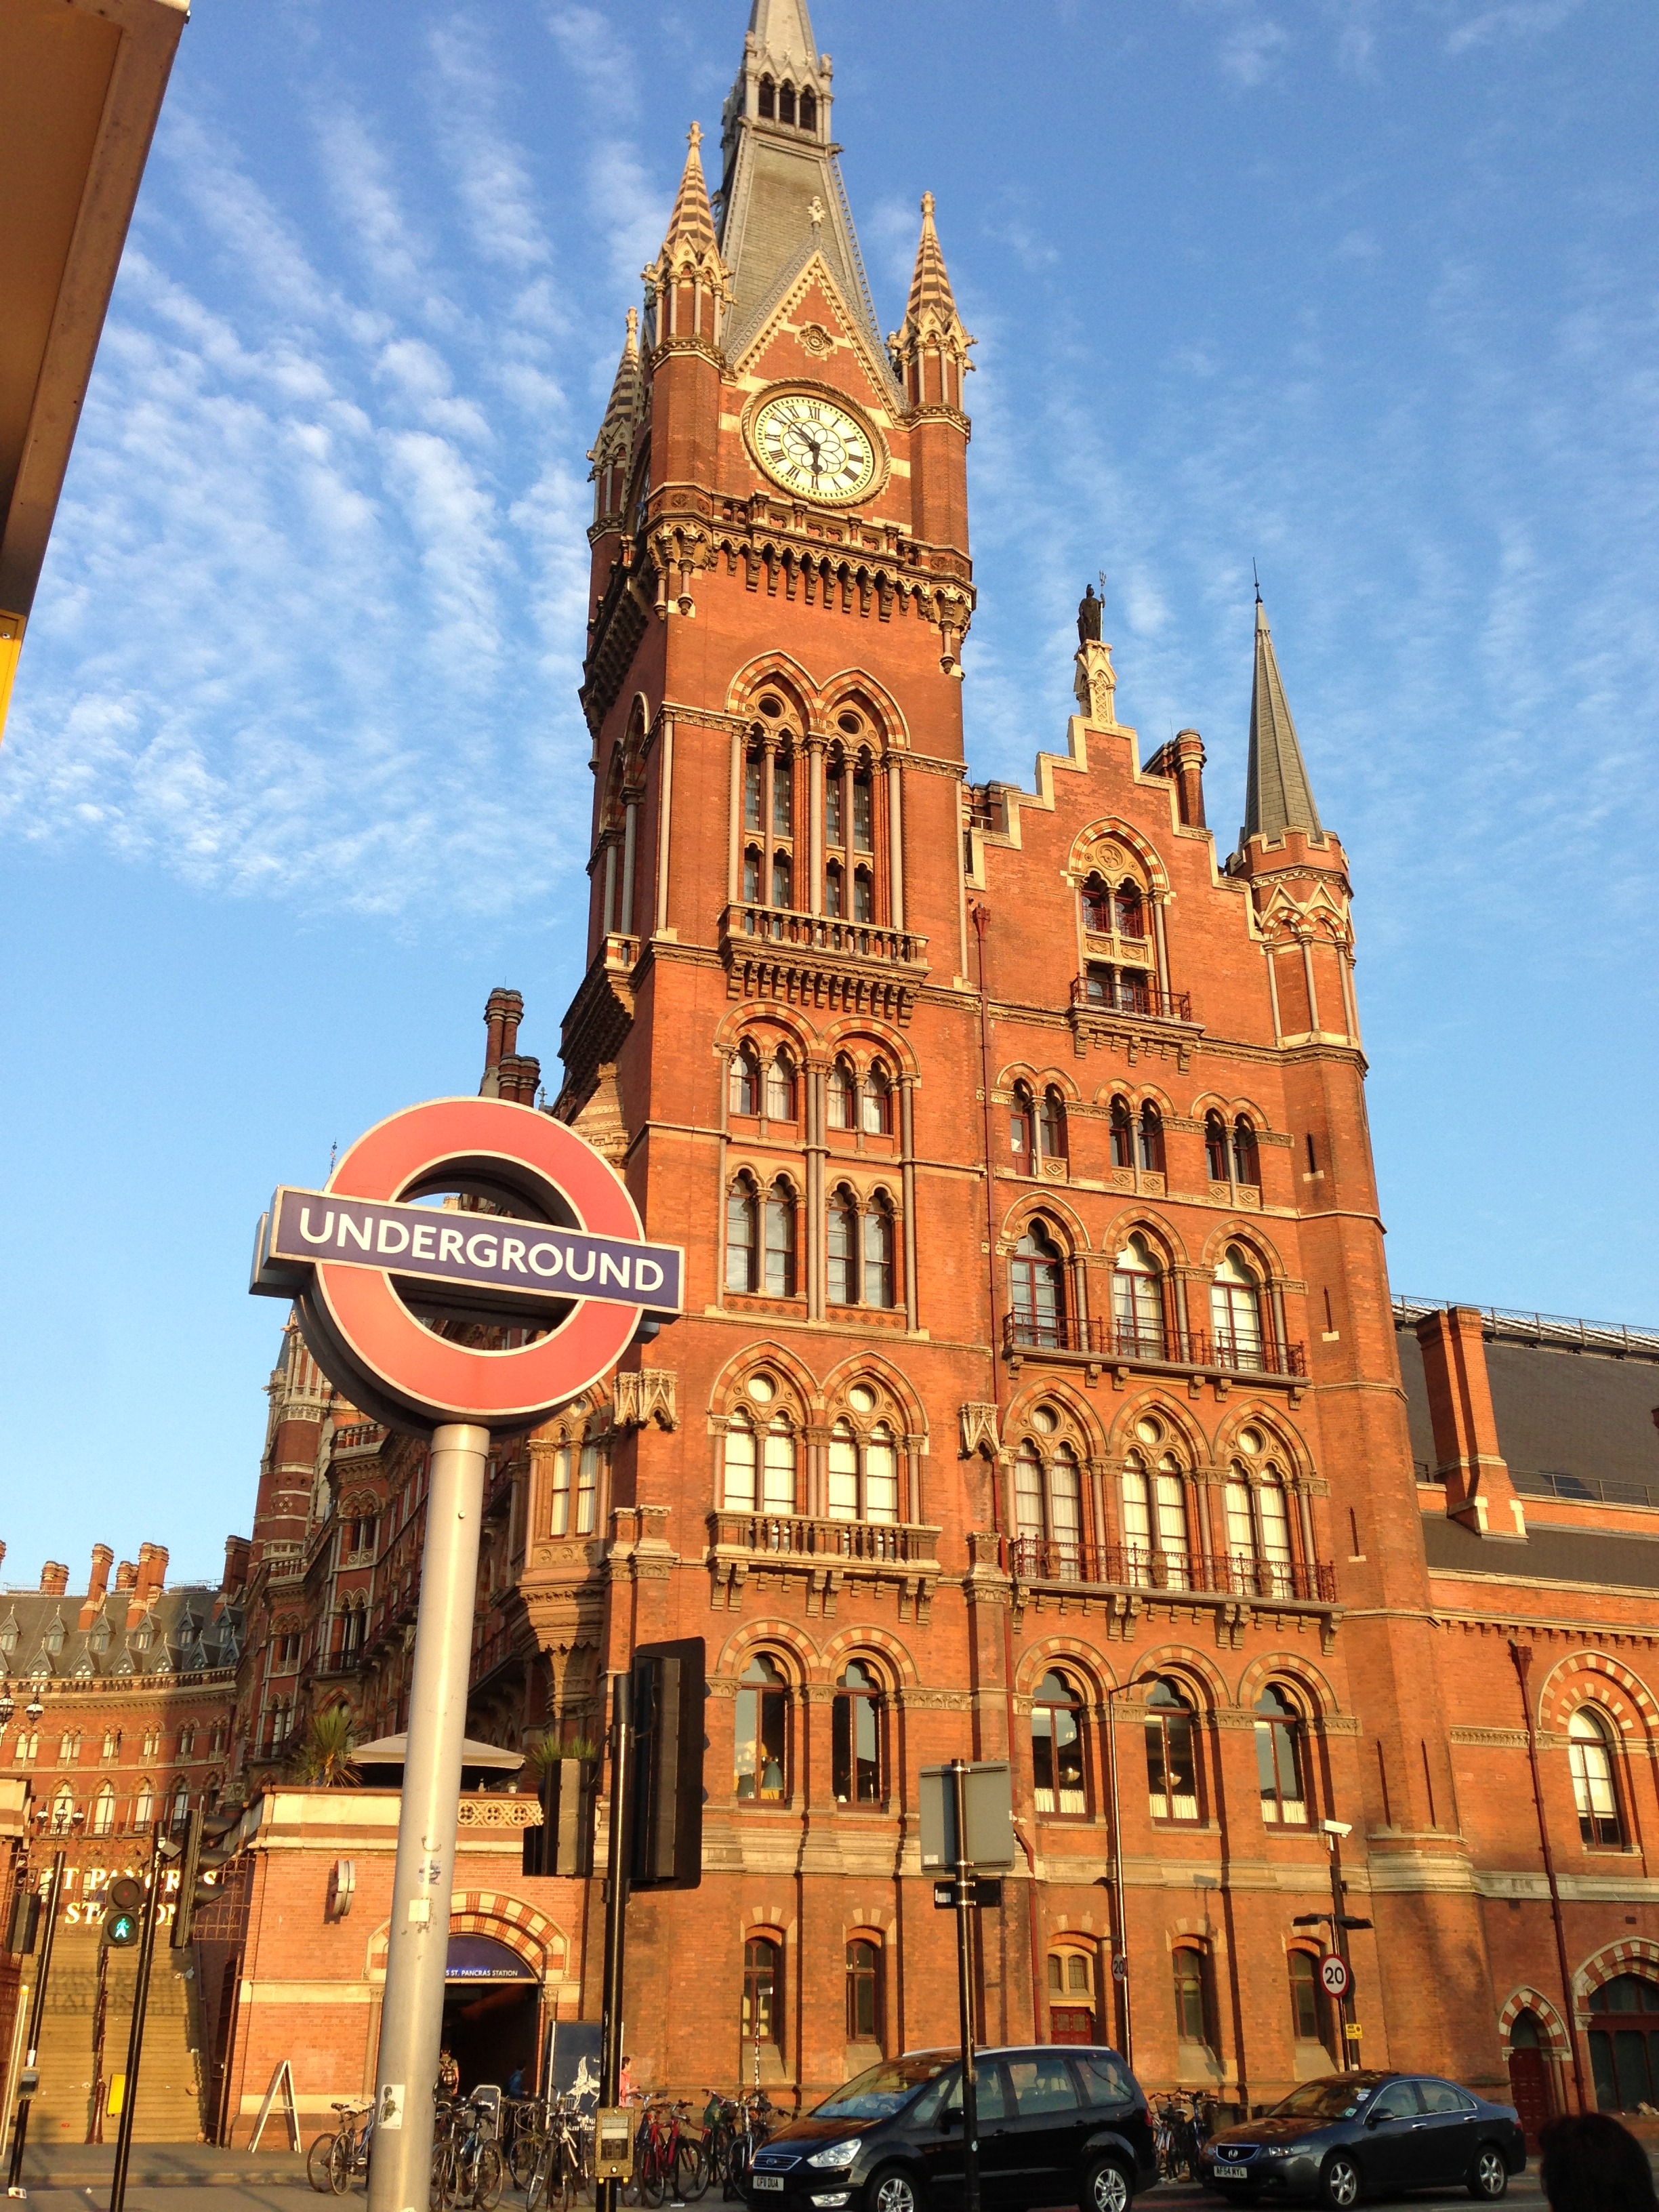
town, building, cityscape, downtown, underground, tower, plaza, landmark, facade, cathedral, clock tower, london, shield, railway station, st pancras